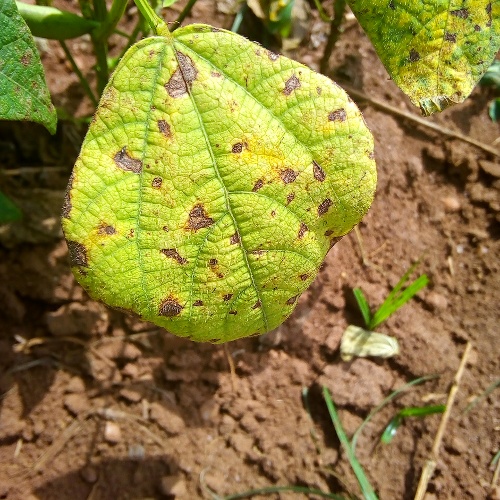
Leaf condition: angular_leaf_spot